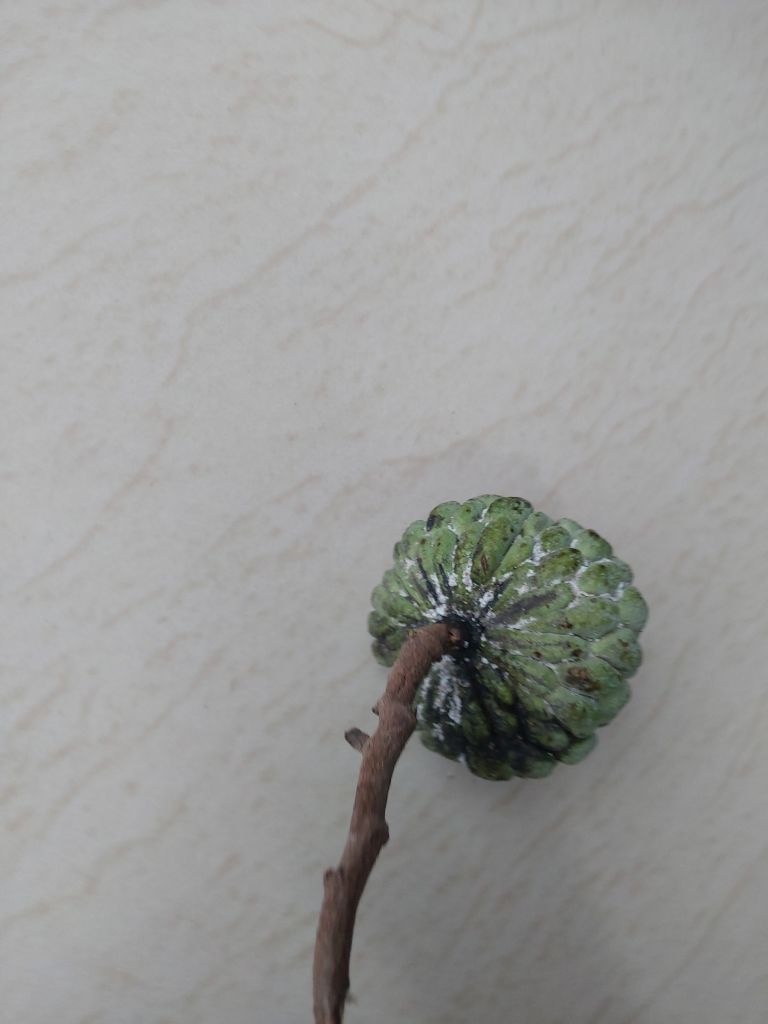
Disease label: Athracnose